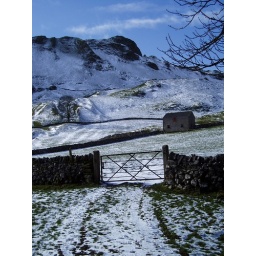
a favourite little hill with a knife edge ridge top that in snow can make the hill more like a mountain !